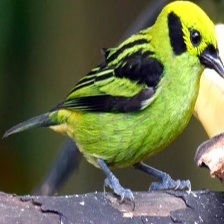
Species: EMERALD TANAGER
Scientific name: TANGARA FLORIDA